Question: Please indicate a possible affordance area of the bicycle that can be used for sitting on
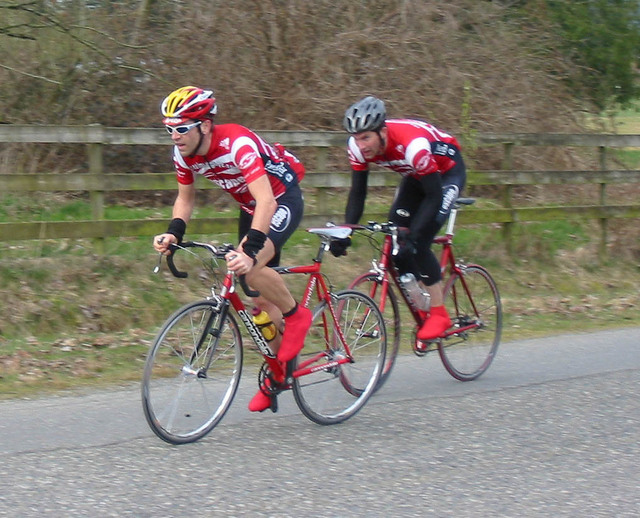
Answer: [304.477, 225.522, 352.912, 241.904]